Charles Herbert Reilly

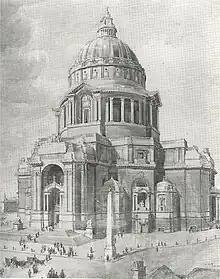
Reilly's 1902 design for Liverpool Cathedral

In 1898, Reilly became an Associate of the Royal Institute of British Architects (RIBA). In 1900 he applied for the chair of architecture at King's College, London; he had not seriously expected to be successful and was surprised and pleased to reach the final shortlist of three. The successful candidate, Ravenscroft Elsey Smith, appointed him to a part-time lectureship and introduced him to Stanley Peach, who specialised in designing power stations. Peach and Reilly entered into a joint practice. According to Reilly, Peach was "a good constructor, but diffident about his own powers of design. The result was that he tried far too hard to dress up his engineering buildings, with their fine roofs and great chimneys, with 'architecture' when they would have been much better left alone." Reilly, on the other hand, was more interested in design than in the mechanics of construction.